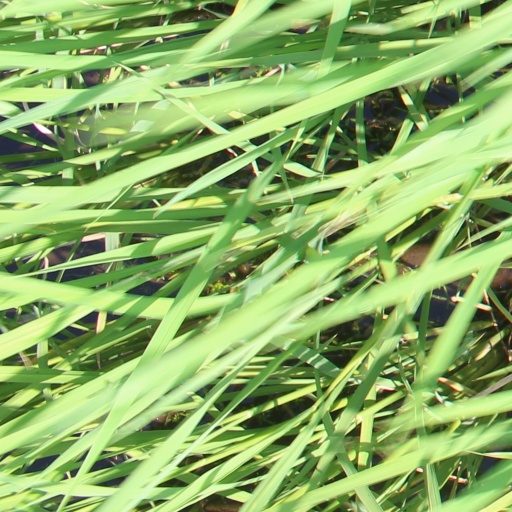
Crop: rice